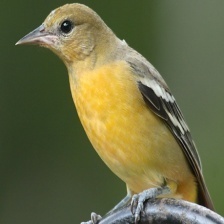
Species: BALTIMORE ORIOLE
Scientific name: ICTERUS GALBULA